Louis-Auguste Lapito

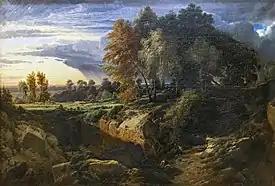
"Landscape" Musée des Beaux-Arts de Carcassonne

Louis-Auguste Lapito (born Joinville-le-Pont, August 18, 1803 - died Boulogne-sur-Seine, April 7, 1874) was a French painter. He exhibited at many Paris Salons. He was named a Chevalier of the Légion d'honneur in 1836, and a Chevalier of the Order of Leopold as well.